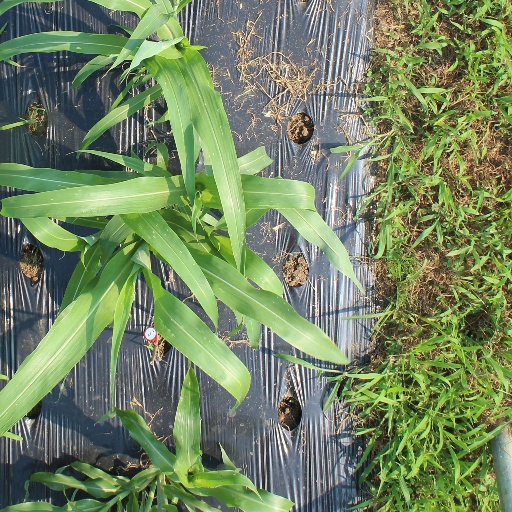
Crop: sorghum